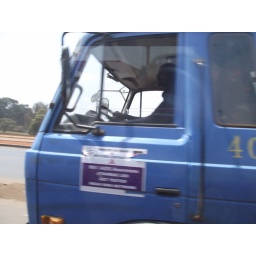
A blue bus beside ours